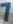
Number: 7